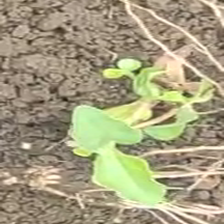
Weed species: Kena_(Commplina_benghalensio)